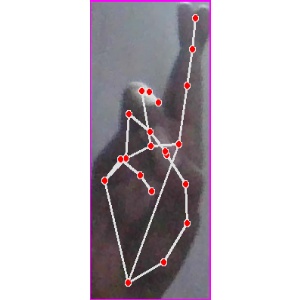
अक्षर: र